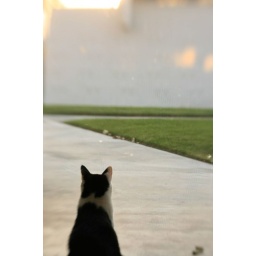
Kung Pao Kitten, waiting for birds and rabbits and such by the screen door.